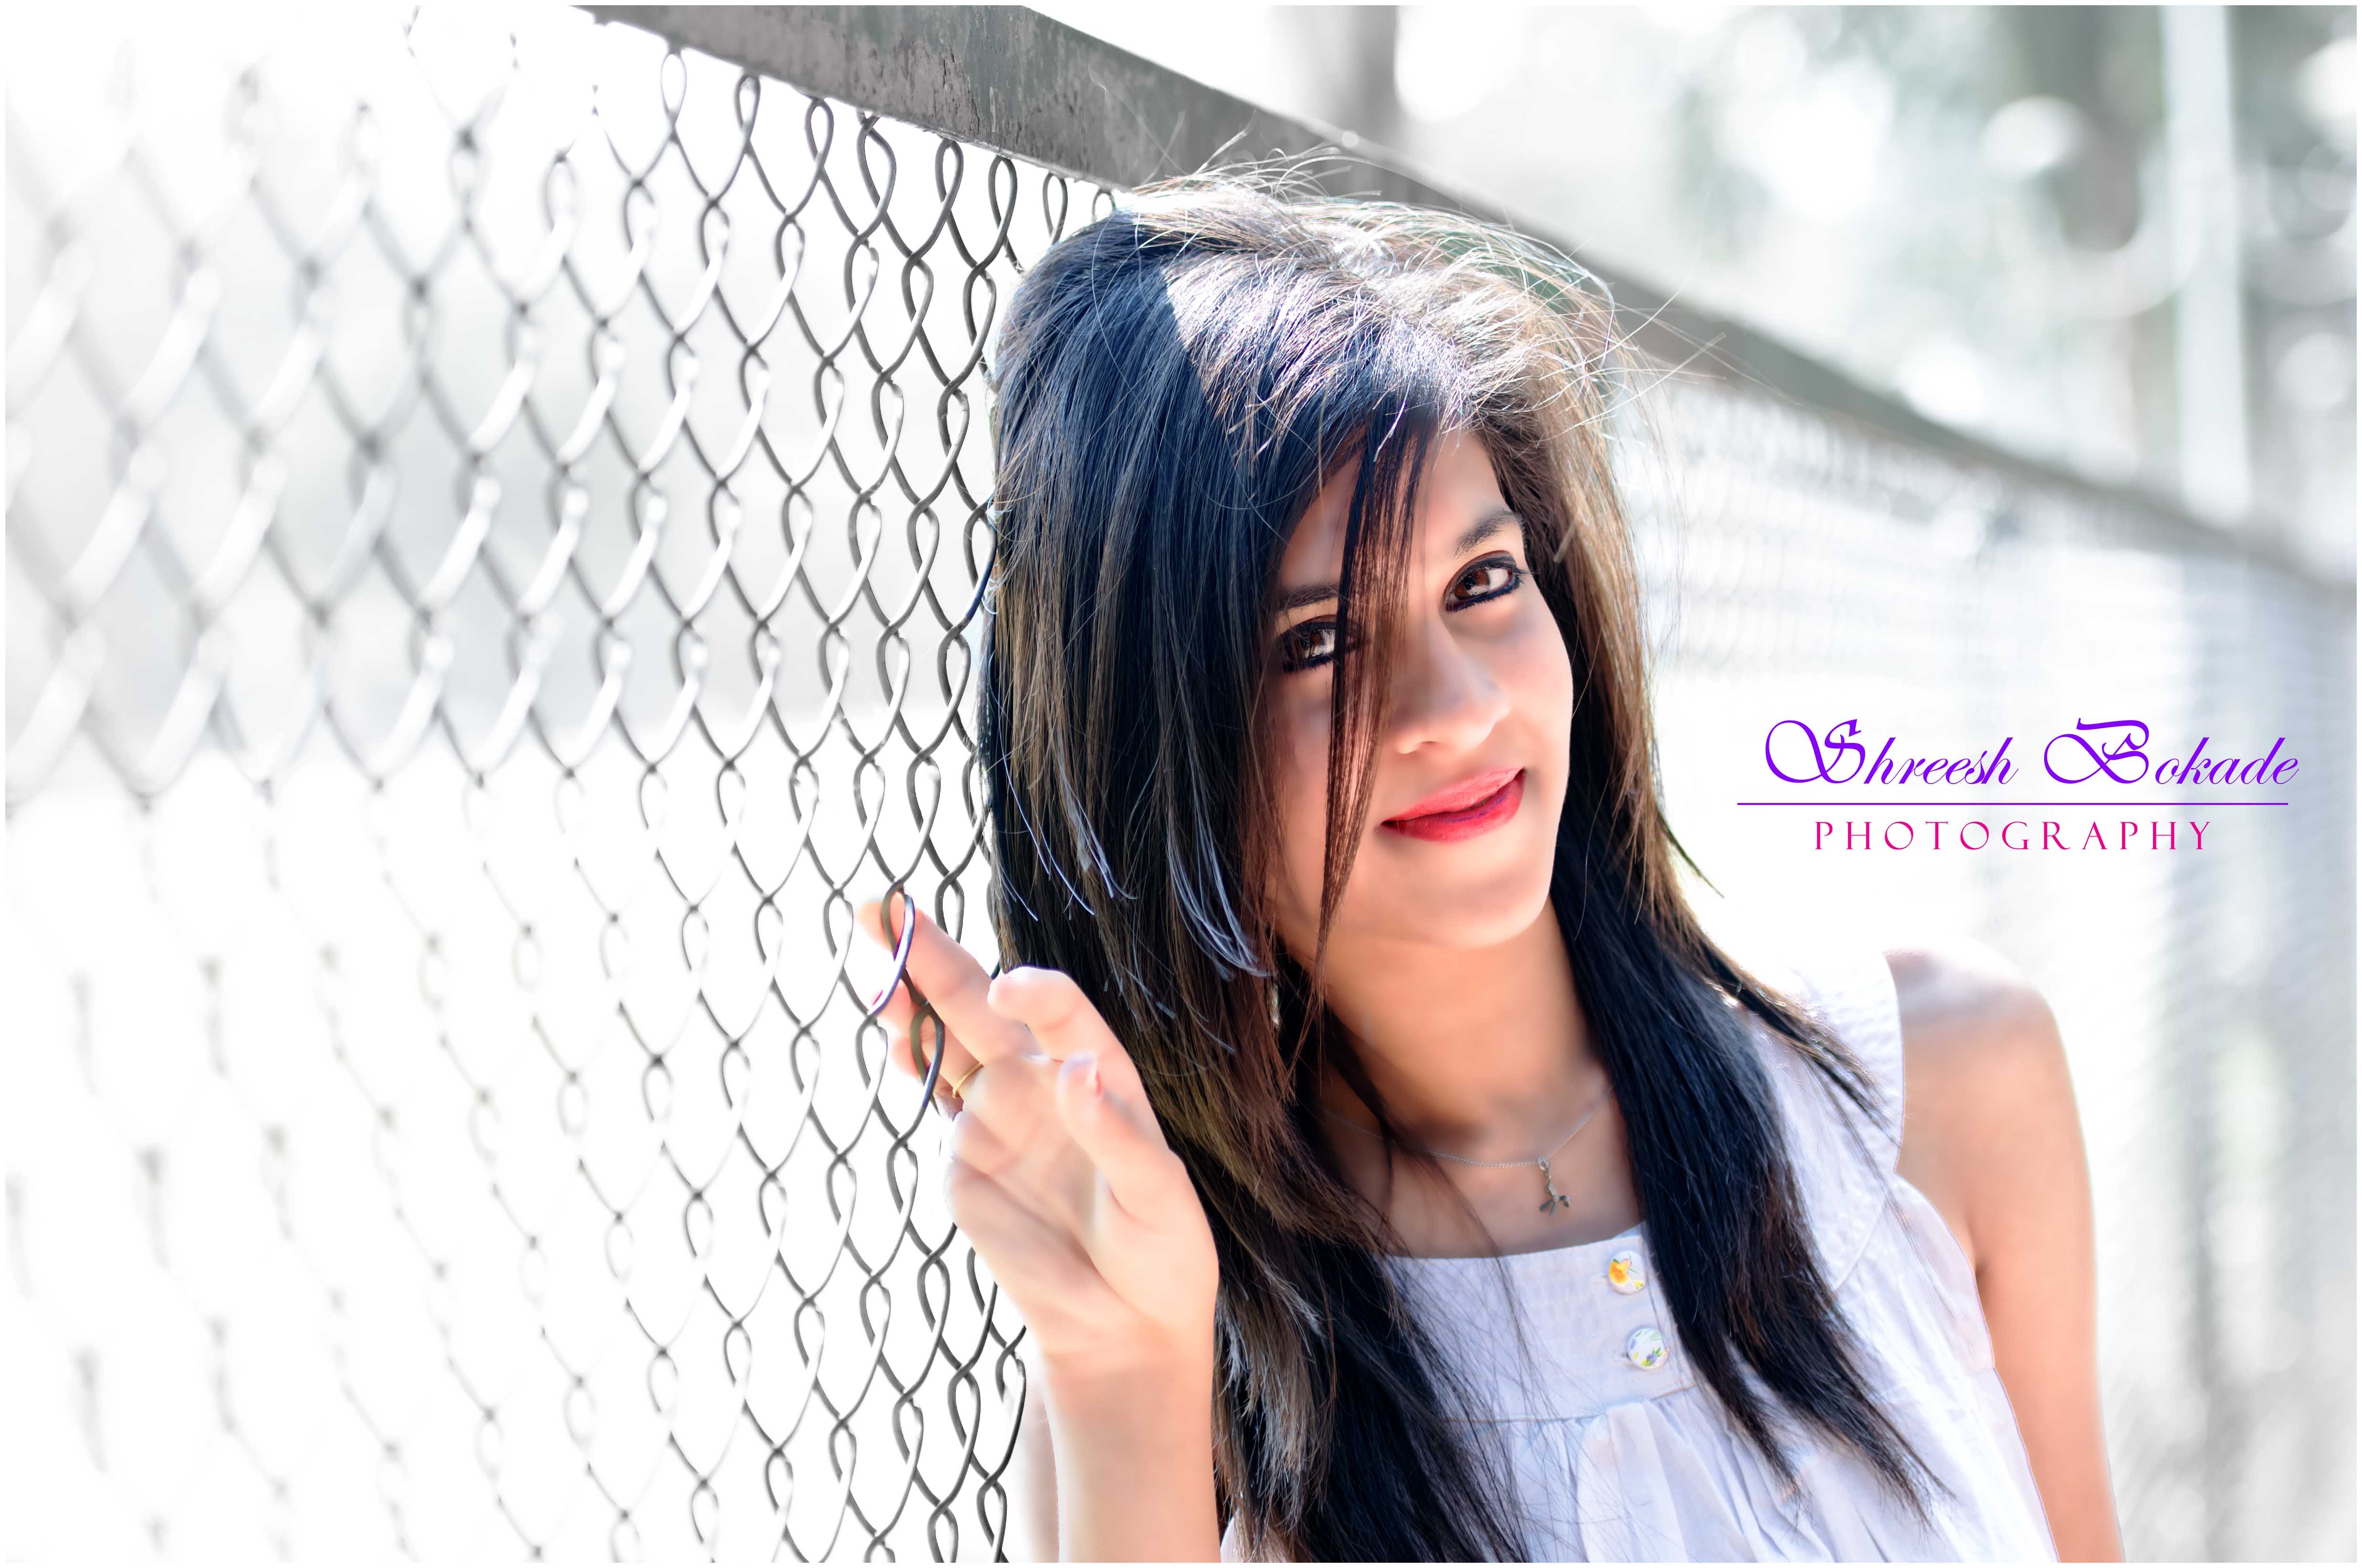
person, girl, woman, white, photography, female, standing, singer, model, human, fashion, blue, black, lady, hairstyle, long hair, posing, face, girls, women, glasses, photograph, beauty, sexy, silhouettes, lipstick, models, actress, photo shoot, fashion model, fashion models, portrait photography